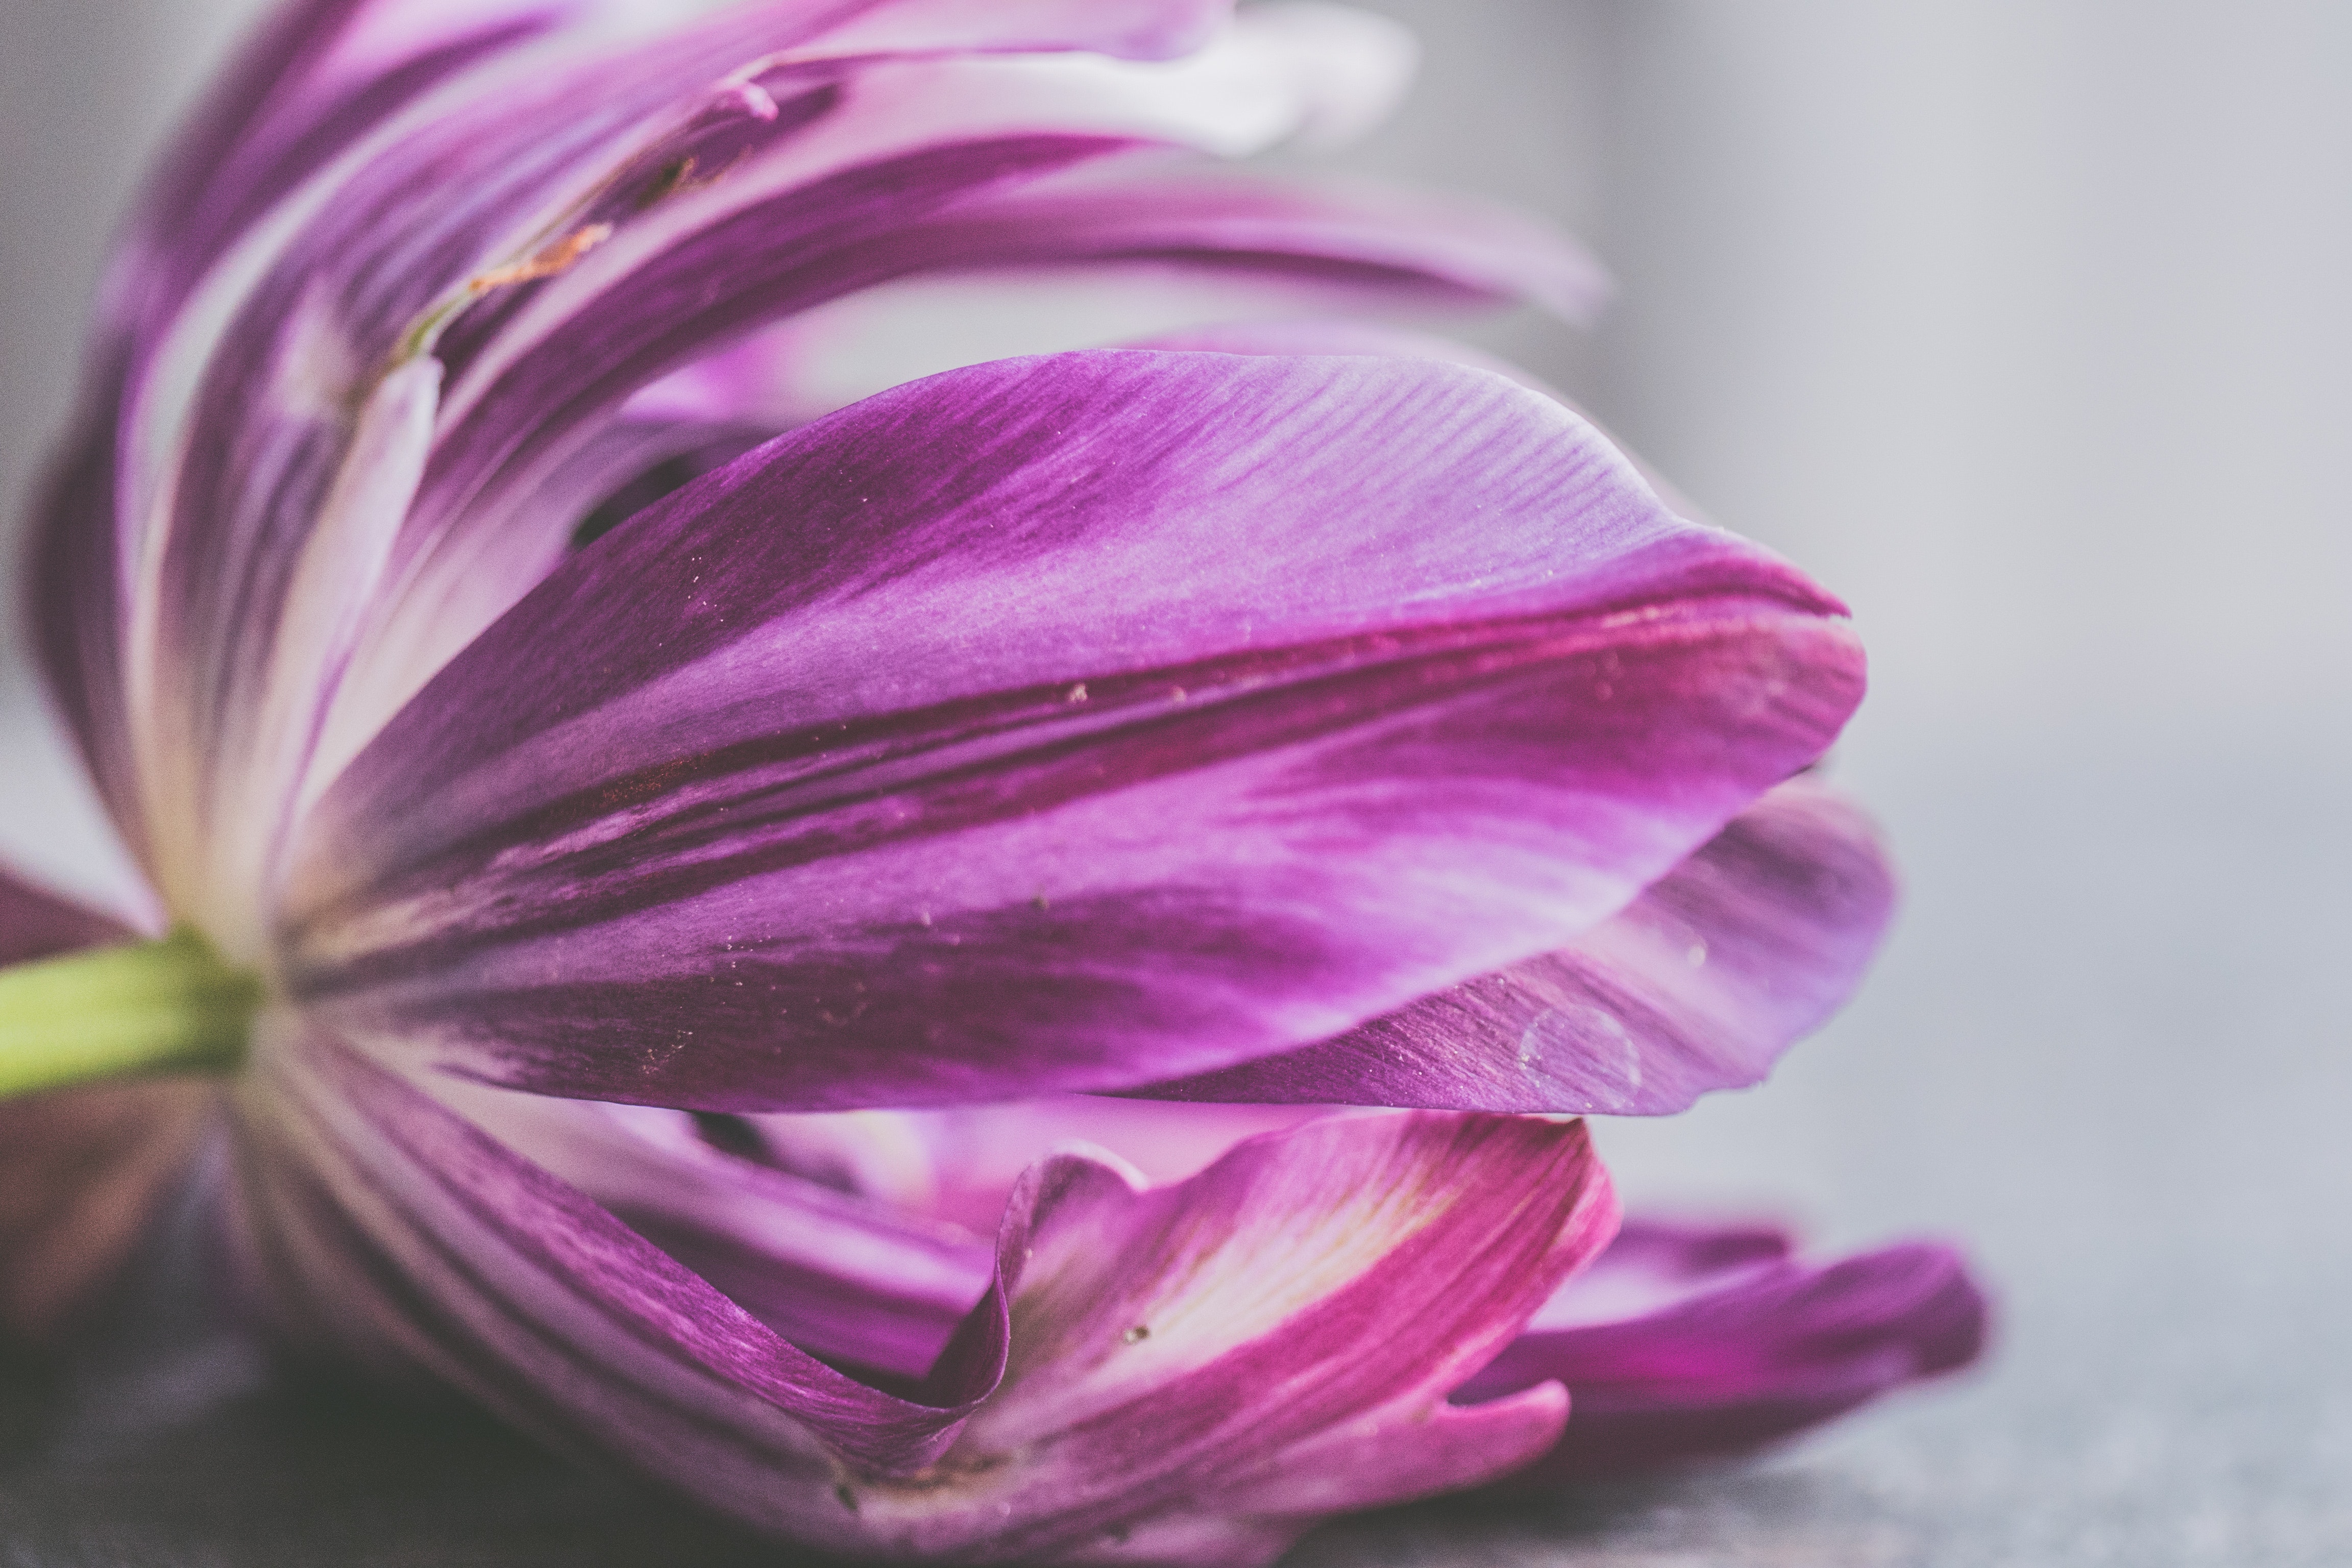
petal, purple, flower, violet, pink, plant, close up, macro photography, lilac, flowering plant, botany, spring, photography, malva, herbaceous plant, mallow family, annual plant, plant stem, wildflower, malvales, perennial plant, still life photography